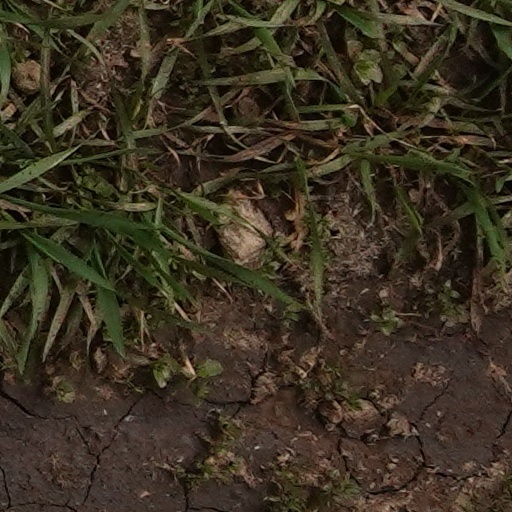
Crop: wheat